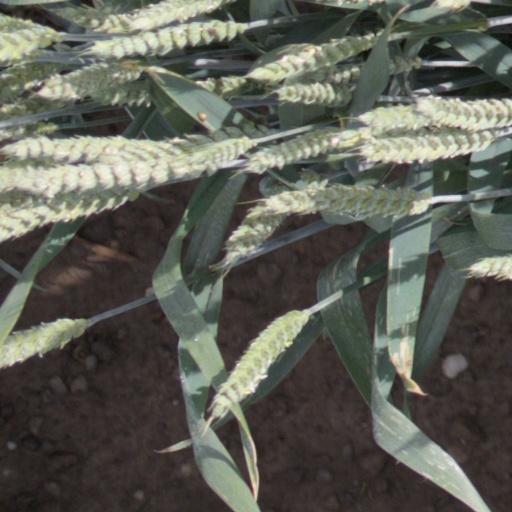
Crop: wheat